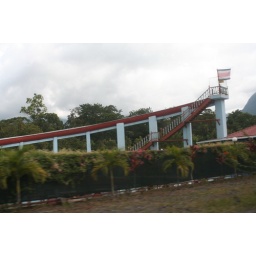
from the bus window in la fortuna